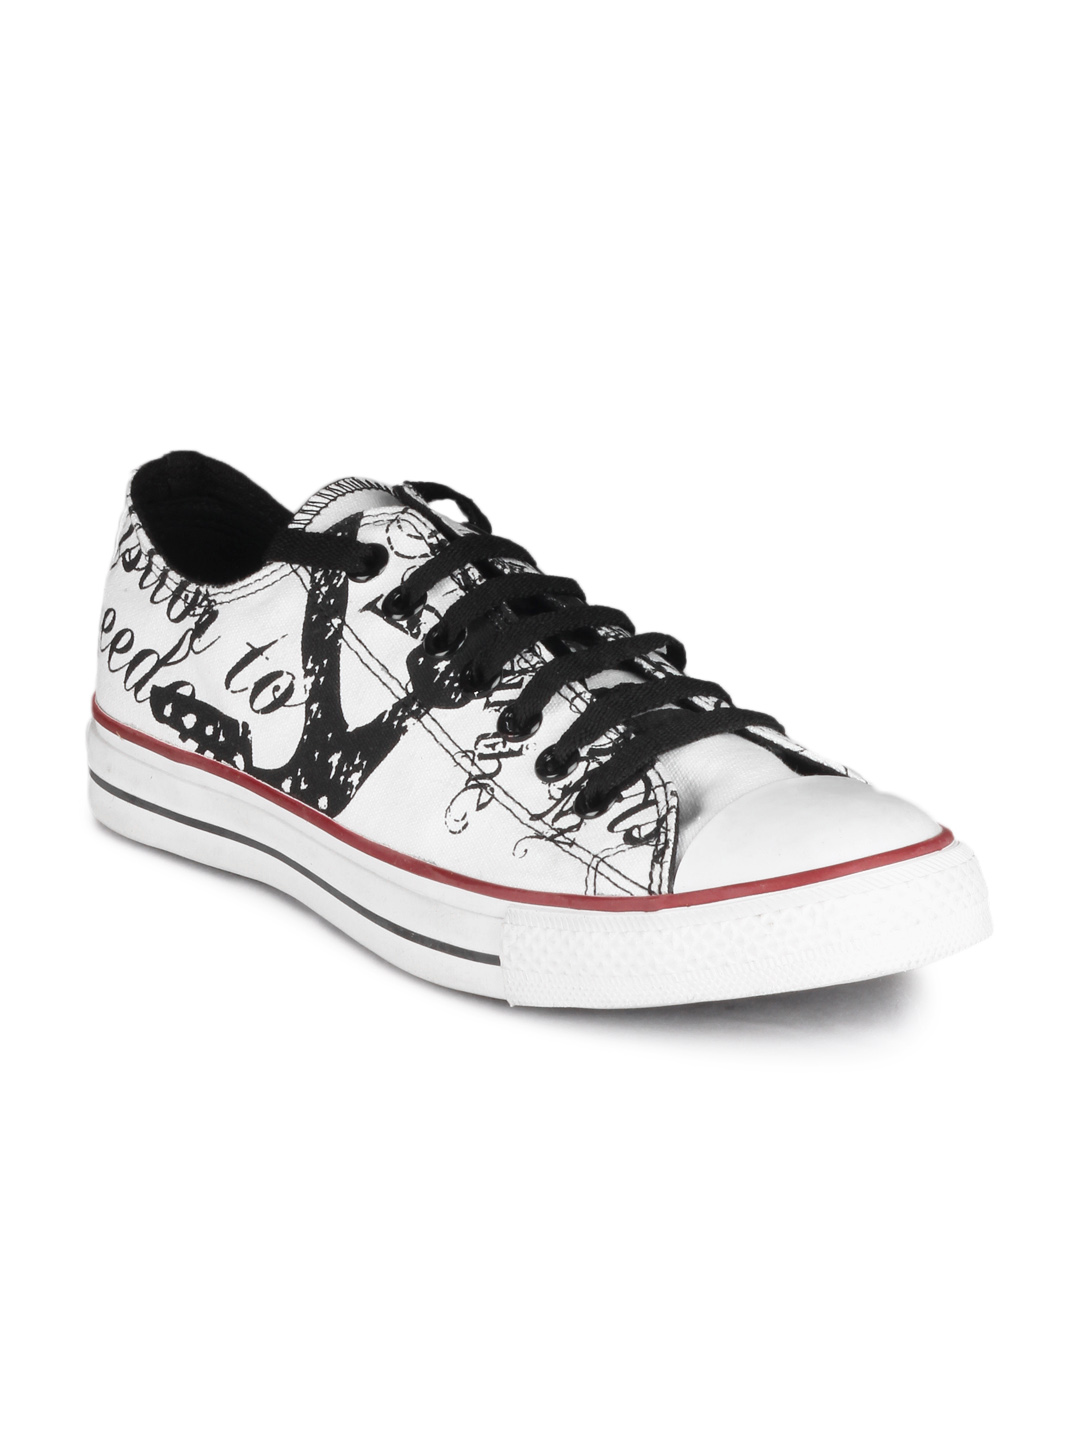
Converse Unisex White Shoes
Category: Footwear / Shoes / Casual Shoes
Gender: Unisex
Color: White
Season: Fall 2012
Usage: Casual